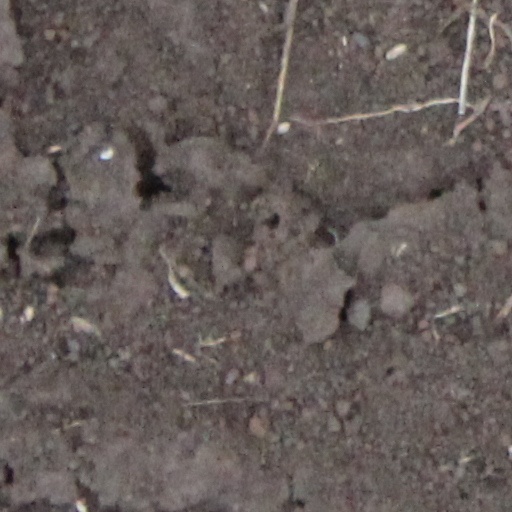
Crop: wheat